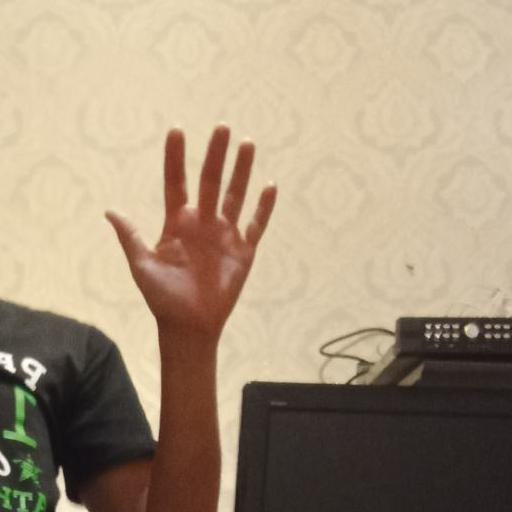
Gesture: palm